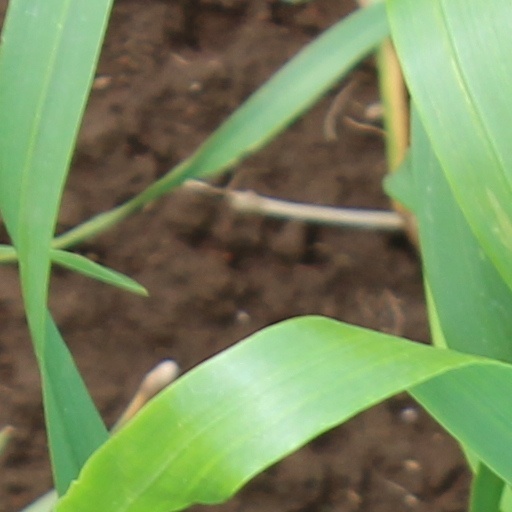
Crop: wheat